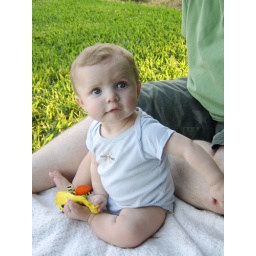
He enjoys watching the girls run around in the big green TV. Taken Aug 13, 2008